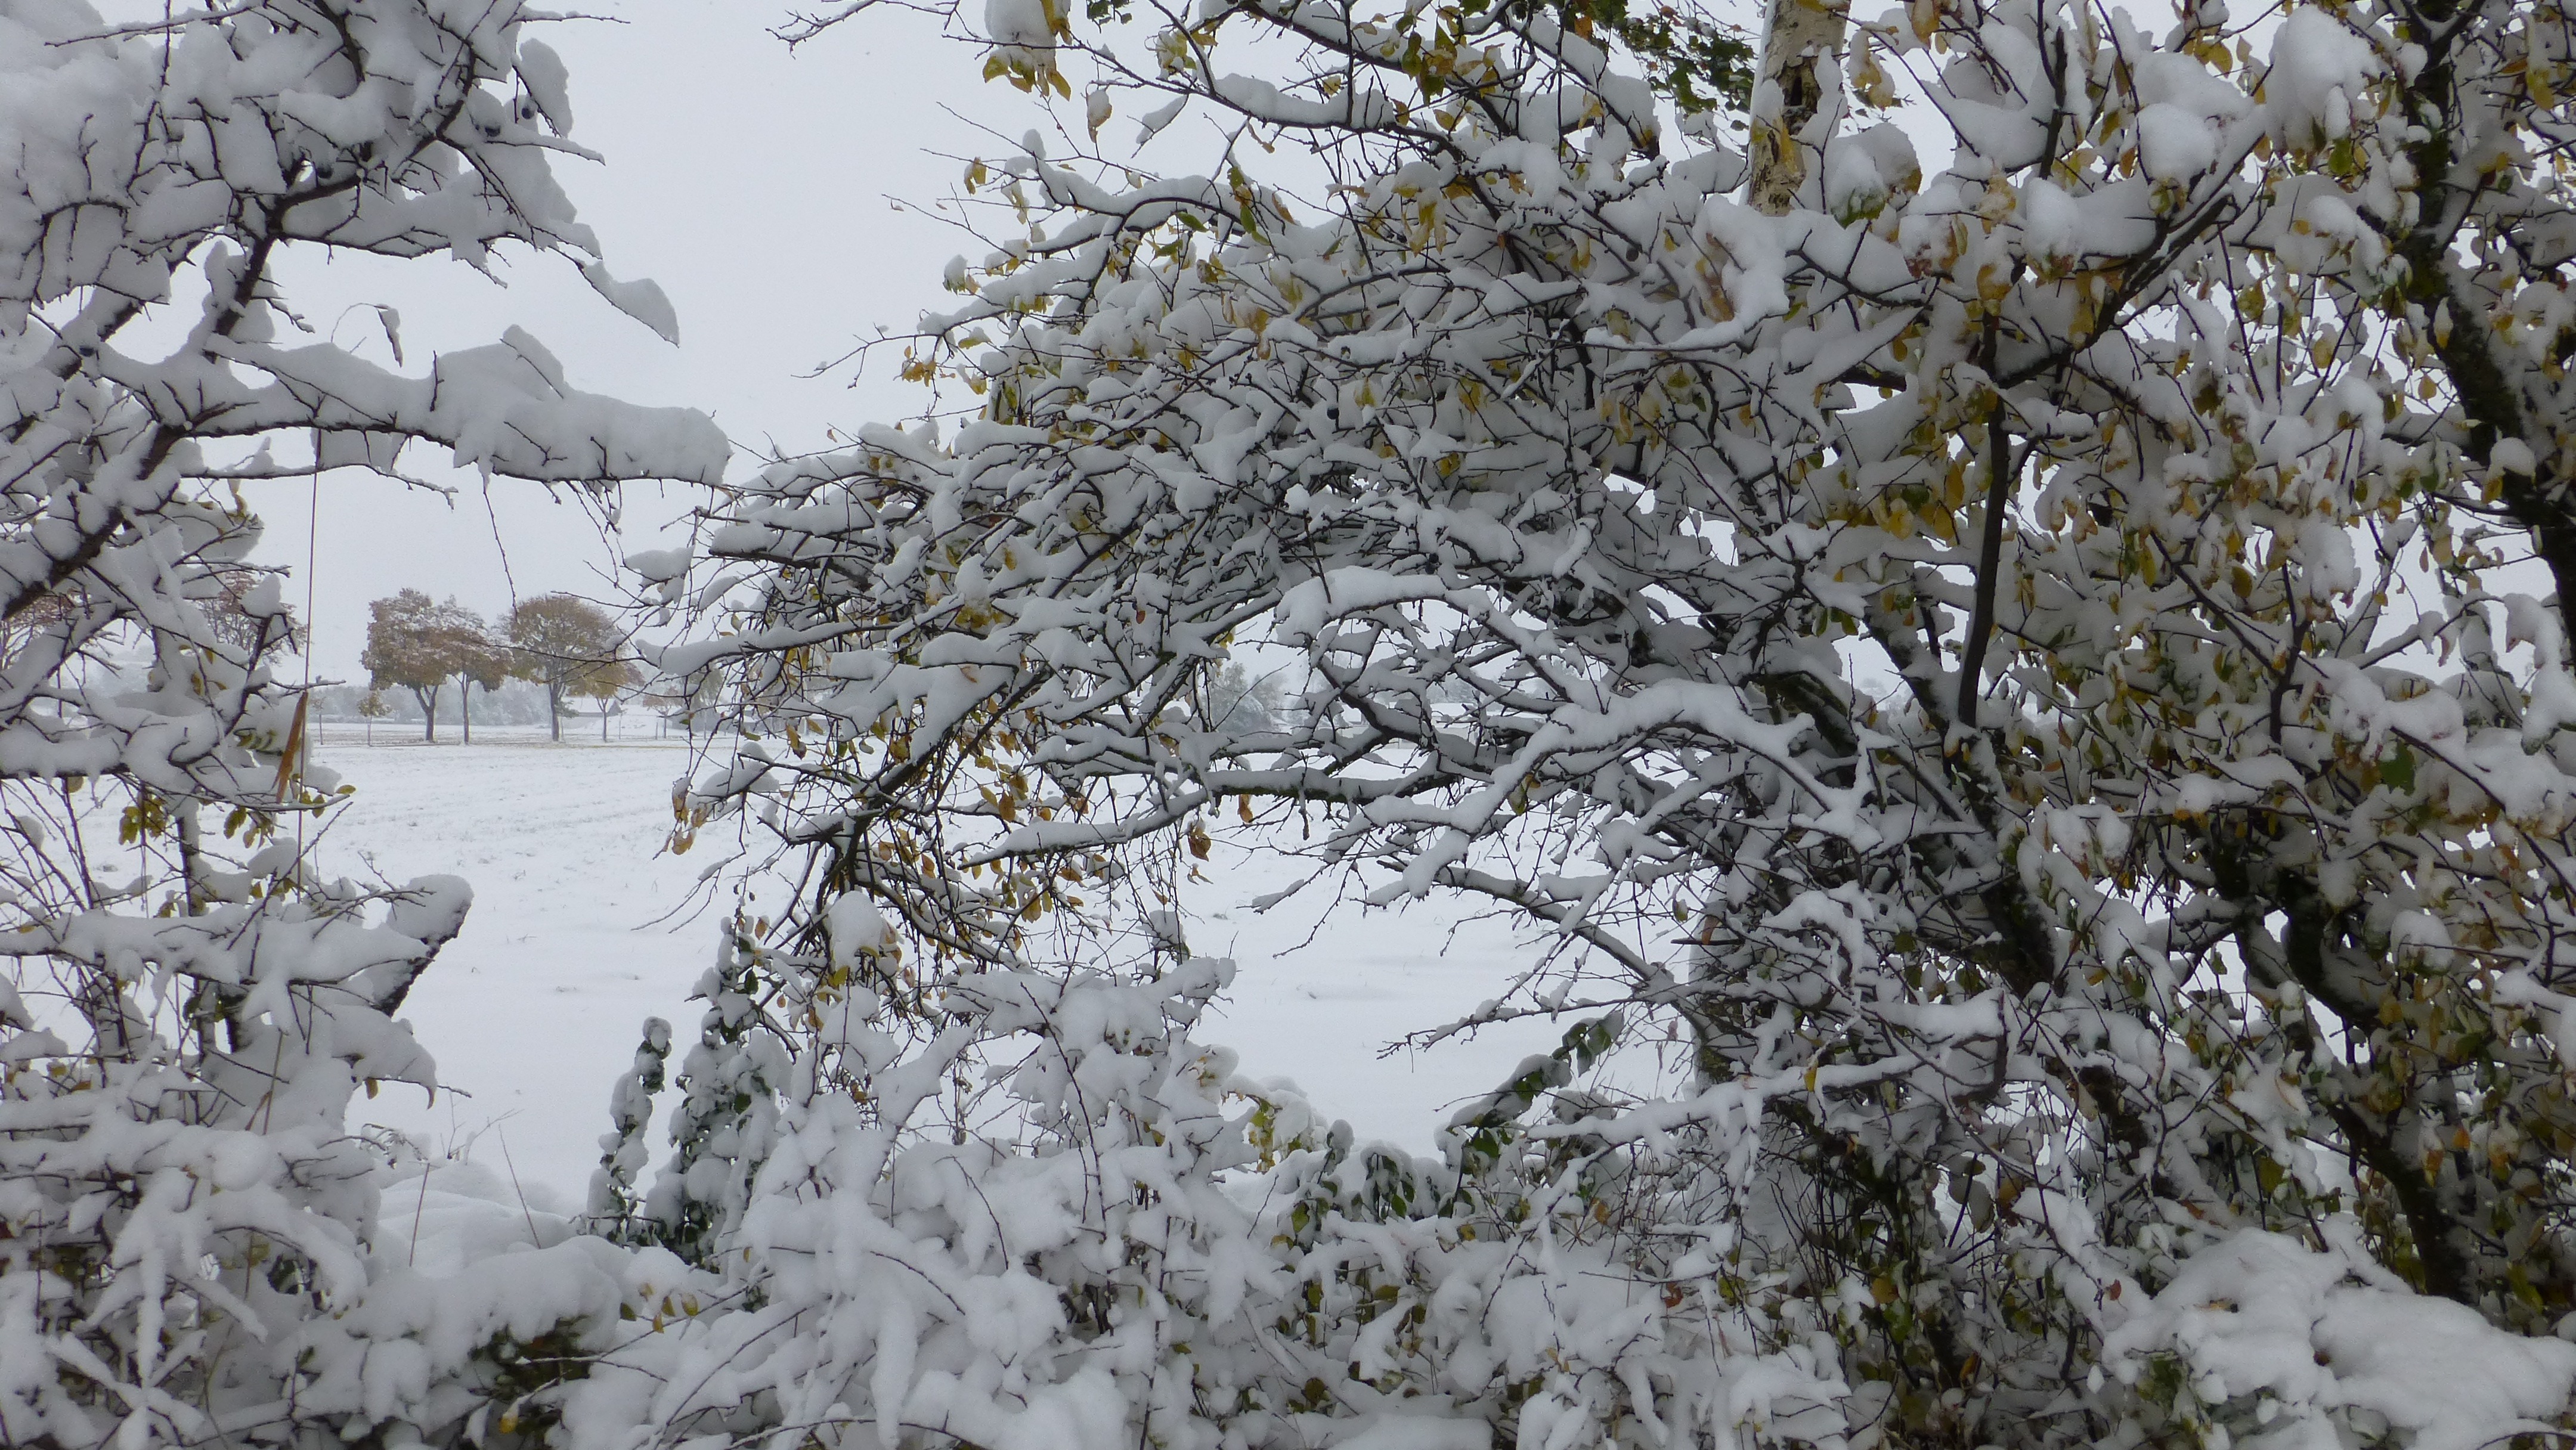
tree, branch, snow, winter, plant, flower, frost, scrub, bush, spring, autumn, weather, snowy, season, 2012, october, freezing, coldsnap, allgau